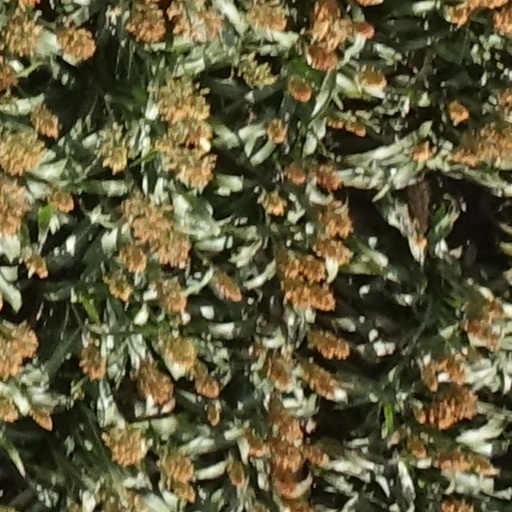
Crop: sorghum